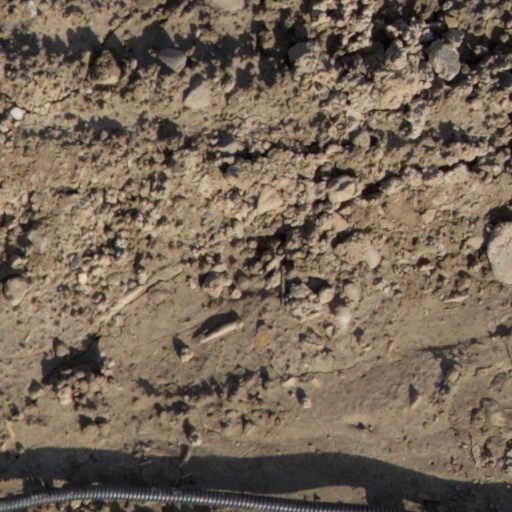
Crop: wheat